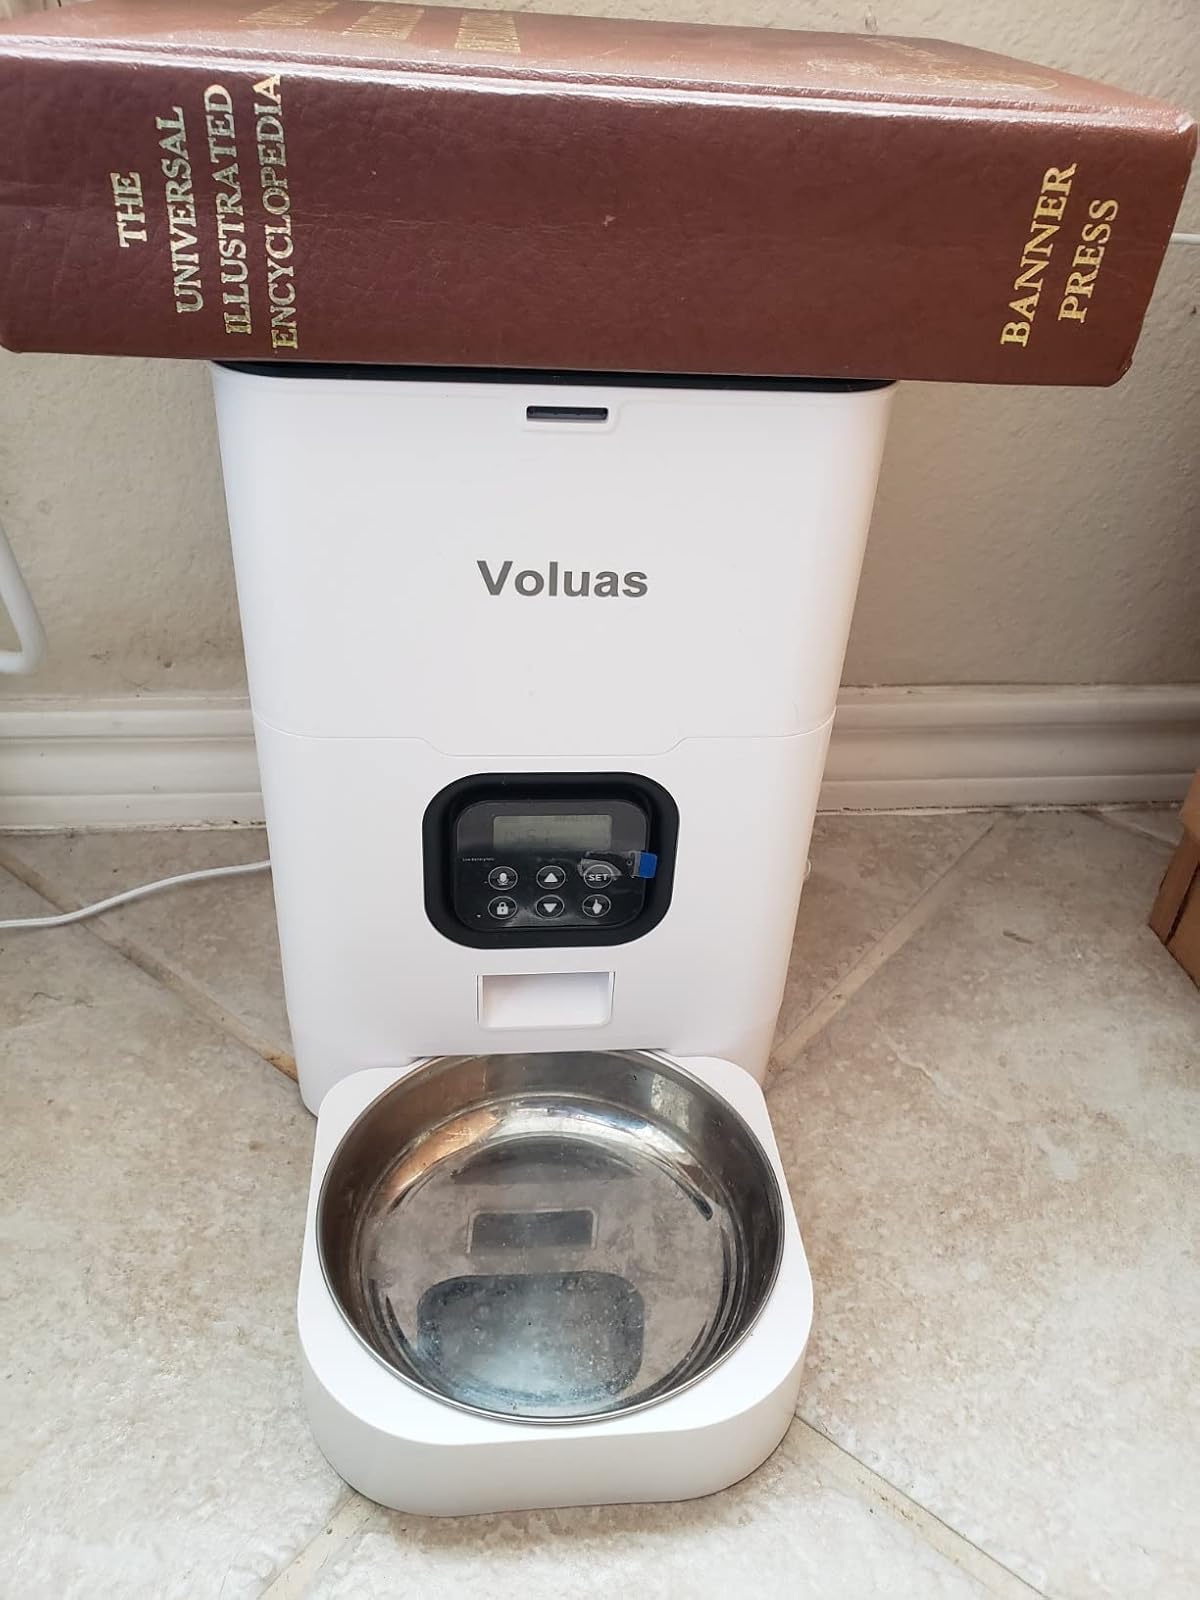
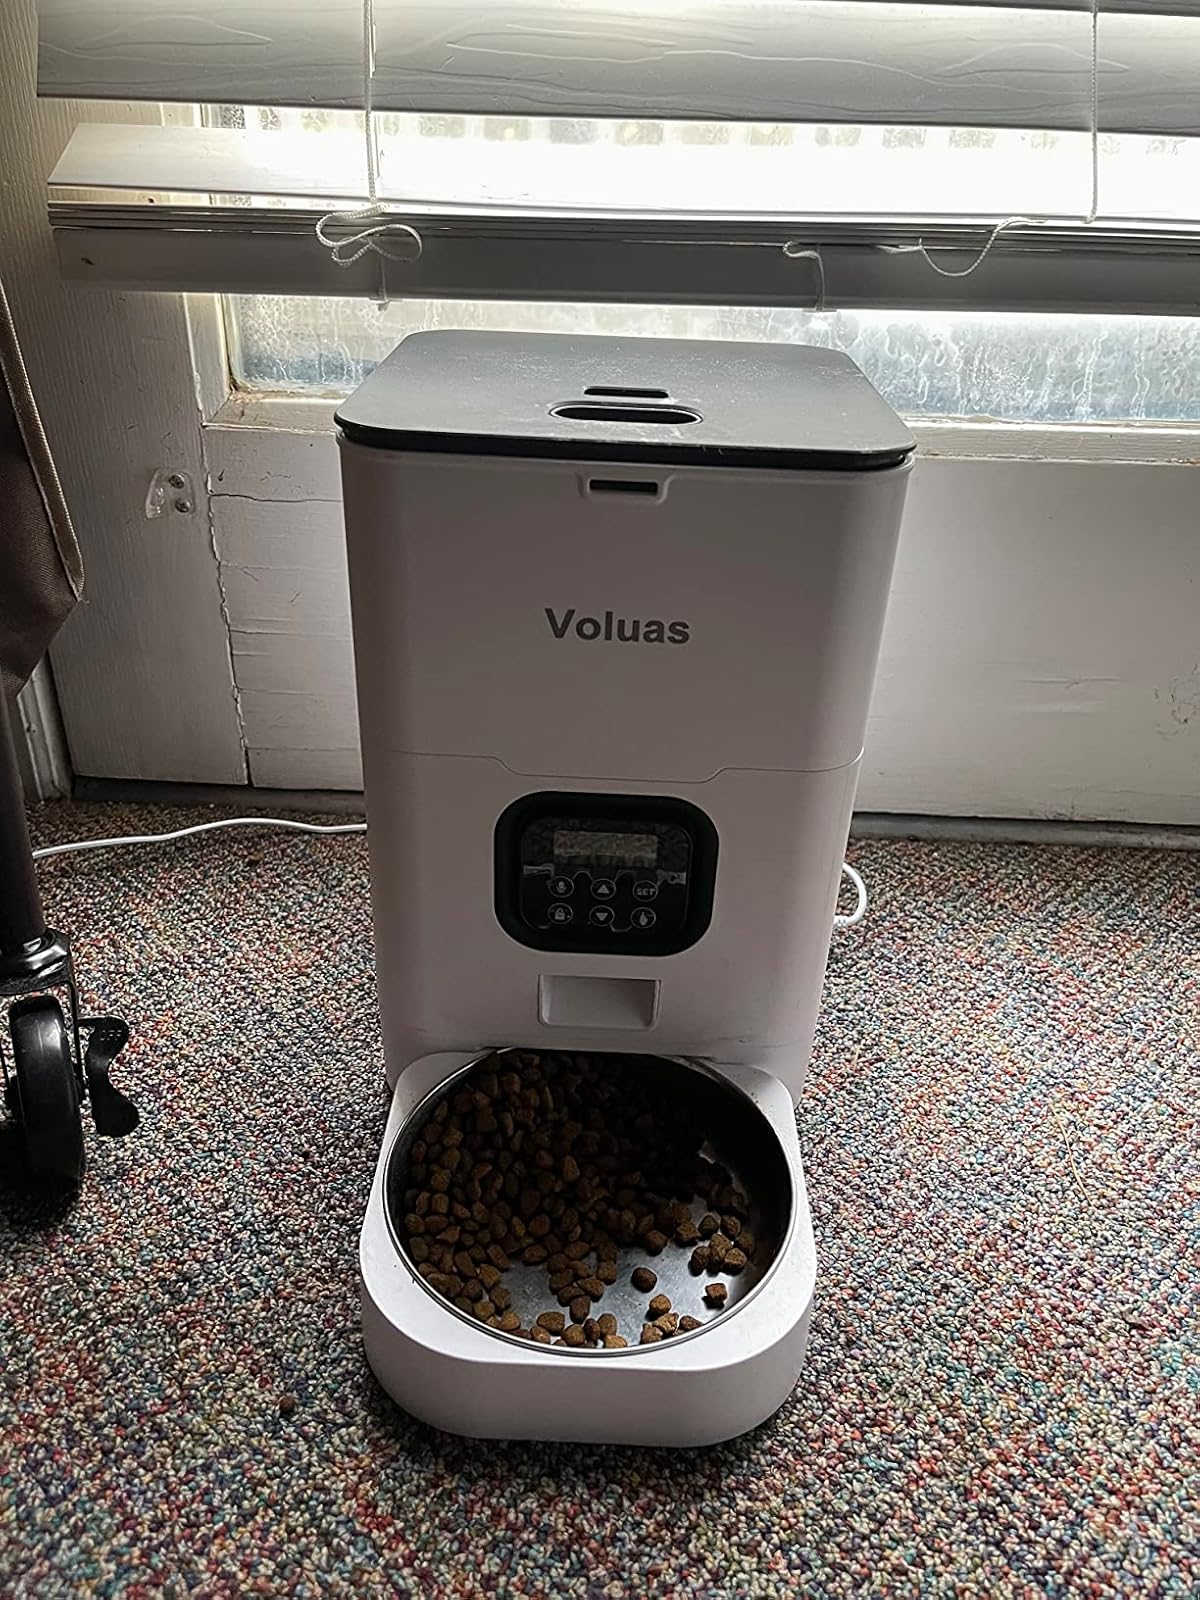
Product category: items_feeder
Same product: yes